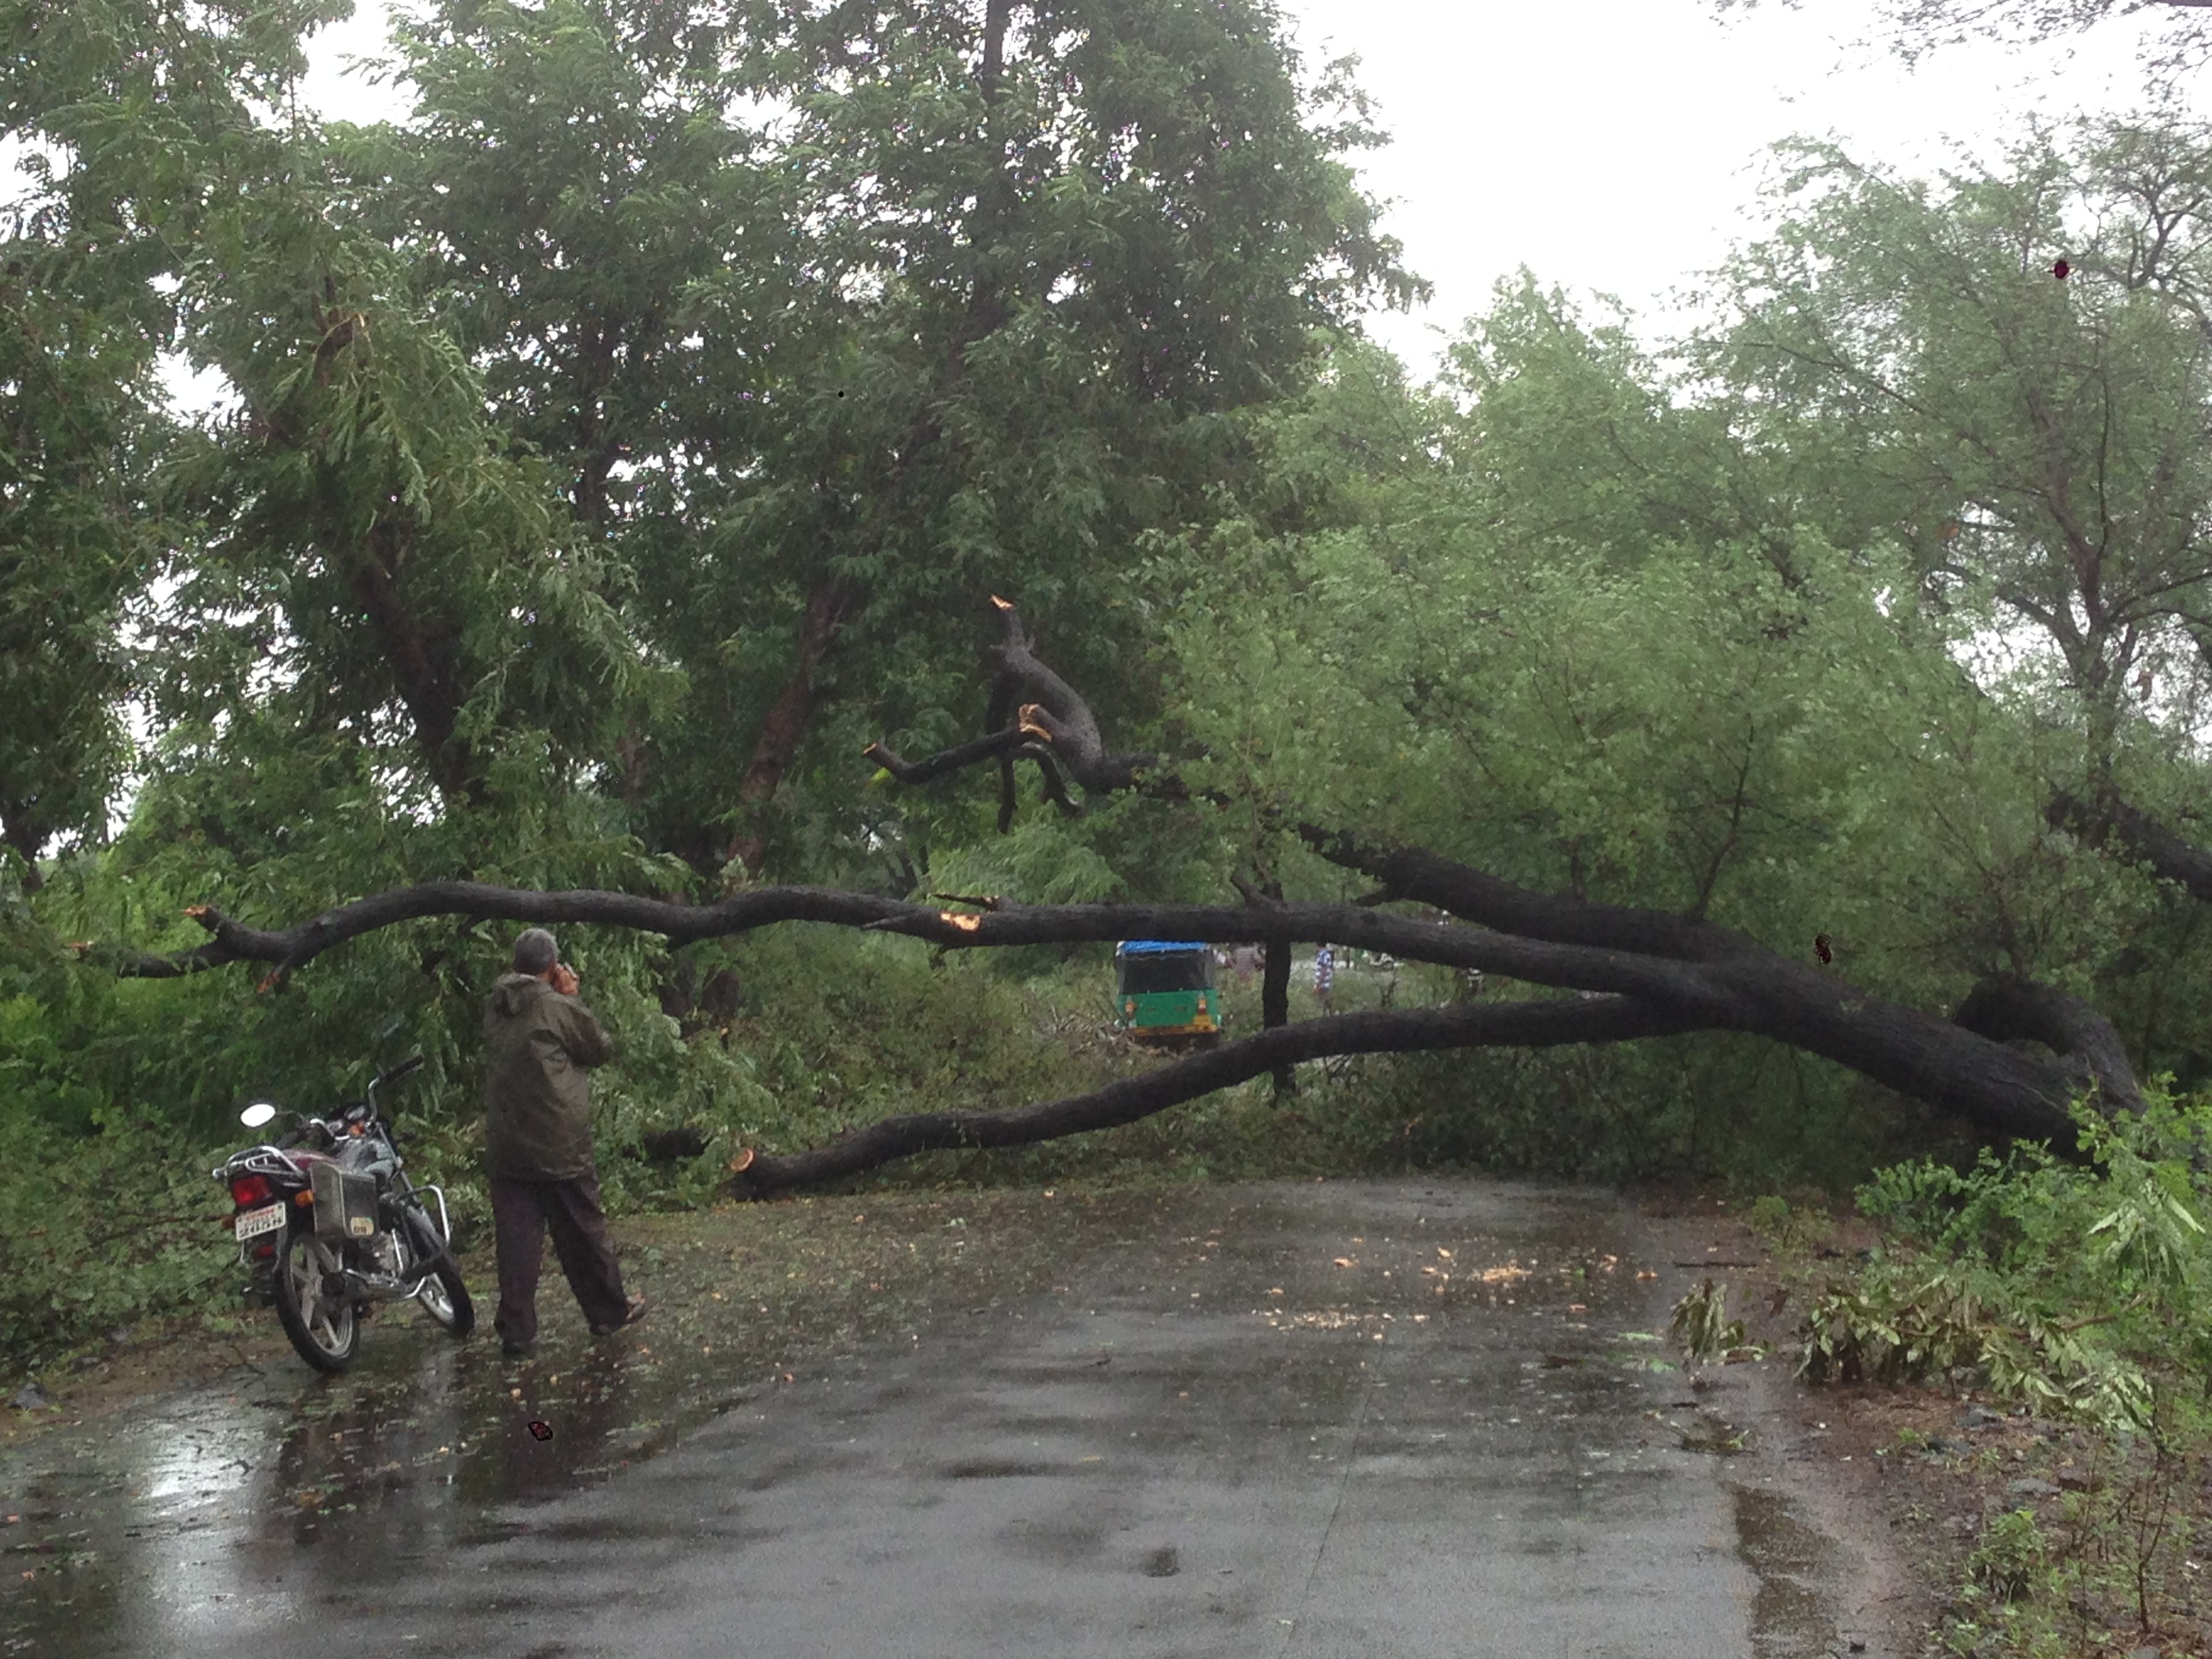
fallen, tree, nature reserve, biome, bank, woody plant, waterway, forest, jungle, plant, river, floodplain, woodland, mud, geological phenomenon, watercourse, vehicle, trail, riparian forest, bayou, rainforest, mountain bike, off roading, old growth forest